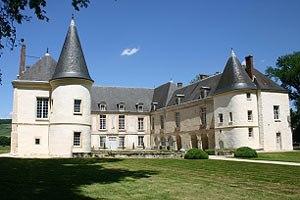
La maison de Condé est une branche cadette de la maison capétienne de Bourbon, elle-même cadette des Capétiens. Elle est fondée par le prince Louis Iᵉʳ, prince de Condé en 1546, cinquième fils du prince Charles IV, duc de Vendôme et aîné de la maison de Bourbon. Le prince Louis Iᵉʳ était le frère d'Antoine, roi de Navarre et père du roi Henri IV. Elle s'éteint le 27 août 1830, à la mort du prince Louis VI, prince de Condé.
Cet article recense de manière non exhaustive les châteaux, maisons fortes, mottes castrales, situés dans le département français de l'Aisne. Il est fait état des inscriptions et classements au titre des monuments historiques.
Château-Thierry est une commune française située dans le département de l'Aisne, en région Hauts-de-France.
Donatien Alphonse François de Sade, né le 2 juin 1740 à Paris et mort le 2 décembre 1814 à Saint-Maurice, est un homme de lettres, romancier, philosophe et homme politique français, longtemps voué à l'anathème en raison de la part accordée dans son œuvre à l'érotisme et à la pornographie, associés à des actes de violence et de cruauté. L'expression d'un athéisme anticlérical virulent est l'un des thèmes les plus récurrents de ses écrits et la cause de leurs mises à l'index.
Le château de Condé est un domaine privé habité toute l'année situé à Condé-en-Brie, sur la route du Champagne, à 100 km à l'est de Paris.
Condé-en-Brie est une commune française située dans le département de l'Aisne, en région Hauts-de-France.
Les routes touristiques du Champagne constituent un ensemble de circuits fléchés permettant de découvrir le vignoble champenois et de nombreux points d'intérêts touristiques.